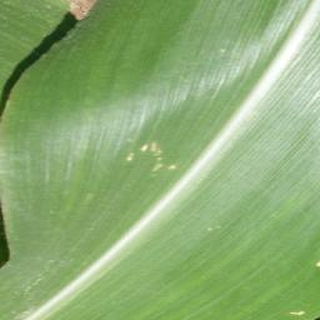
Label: healthy_corn